Choquequirao

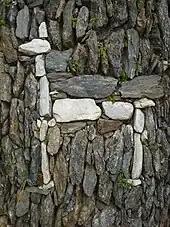
White stone llama in the terraces of Choquequirao

Most of the rock art in Choquequirao is in the terraced area where cultivation occurred. Archaeologists have documented twenty-five semi-naturalistic figures on the terraces of sector VIII of Choquequirao. The rocks used to build the walls are dark schist while the camelid images are of white calcocuarcita, a sandstone of quartz and carbonate. The camelid motifs vary between a maximum height of 1.94 m and one minimum of 1.25 m. In 2004, archaeologist Zenobio Valencia from the University of San Antonio Abad of Cusco found several camelid figurines made of white stones in a group of terraces in one sector of the archaeological site.